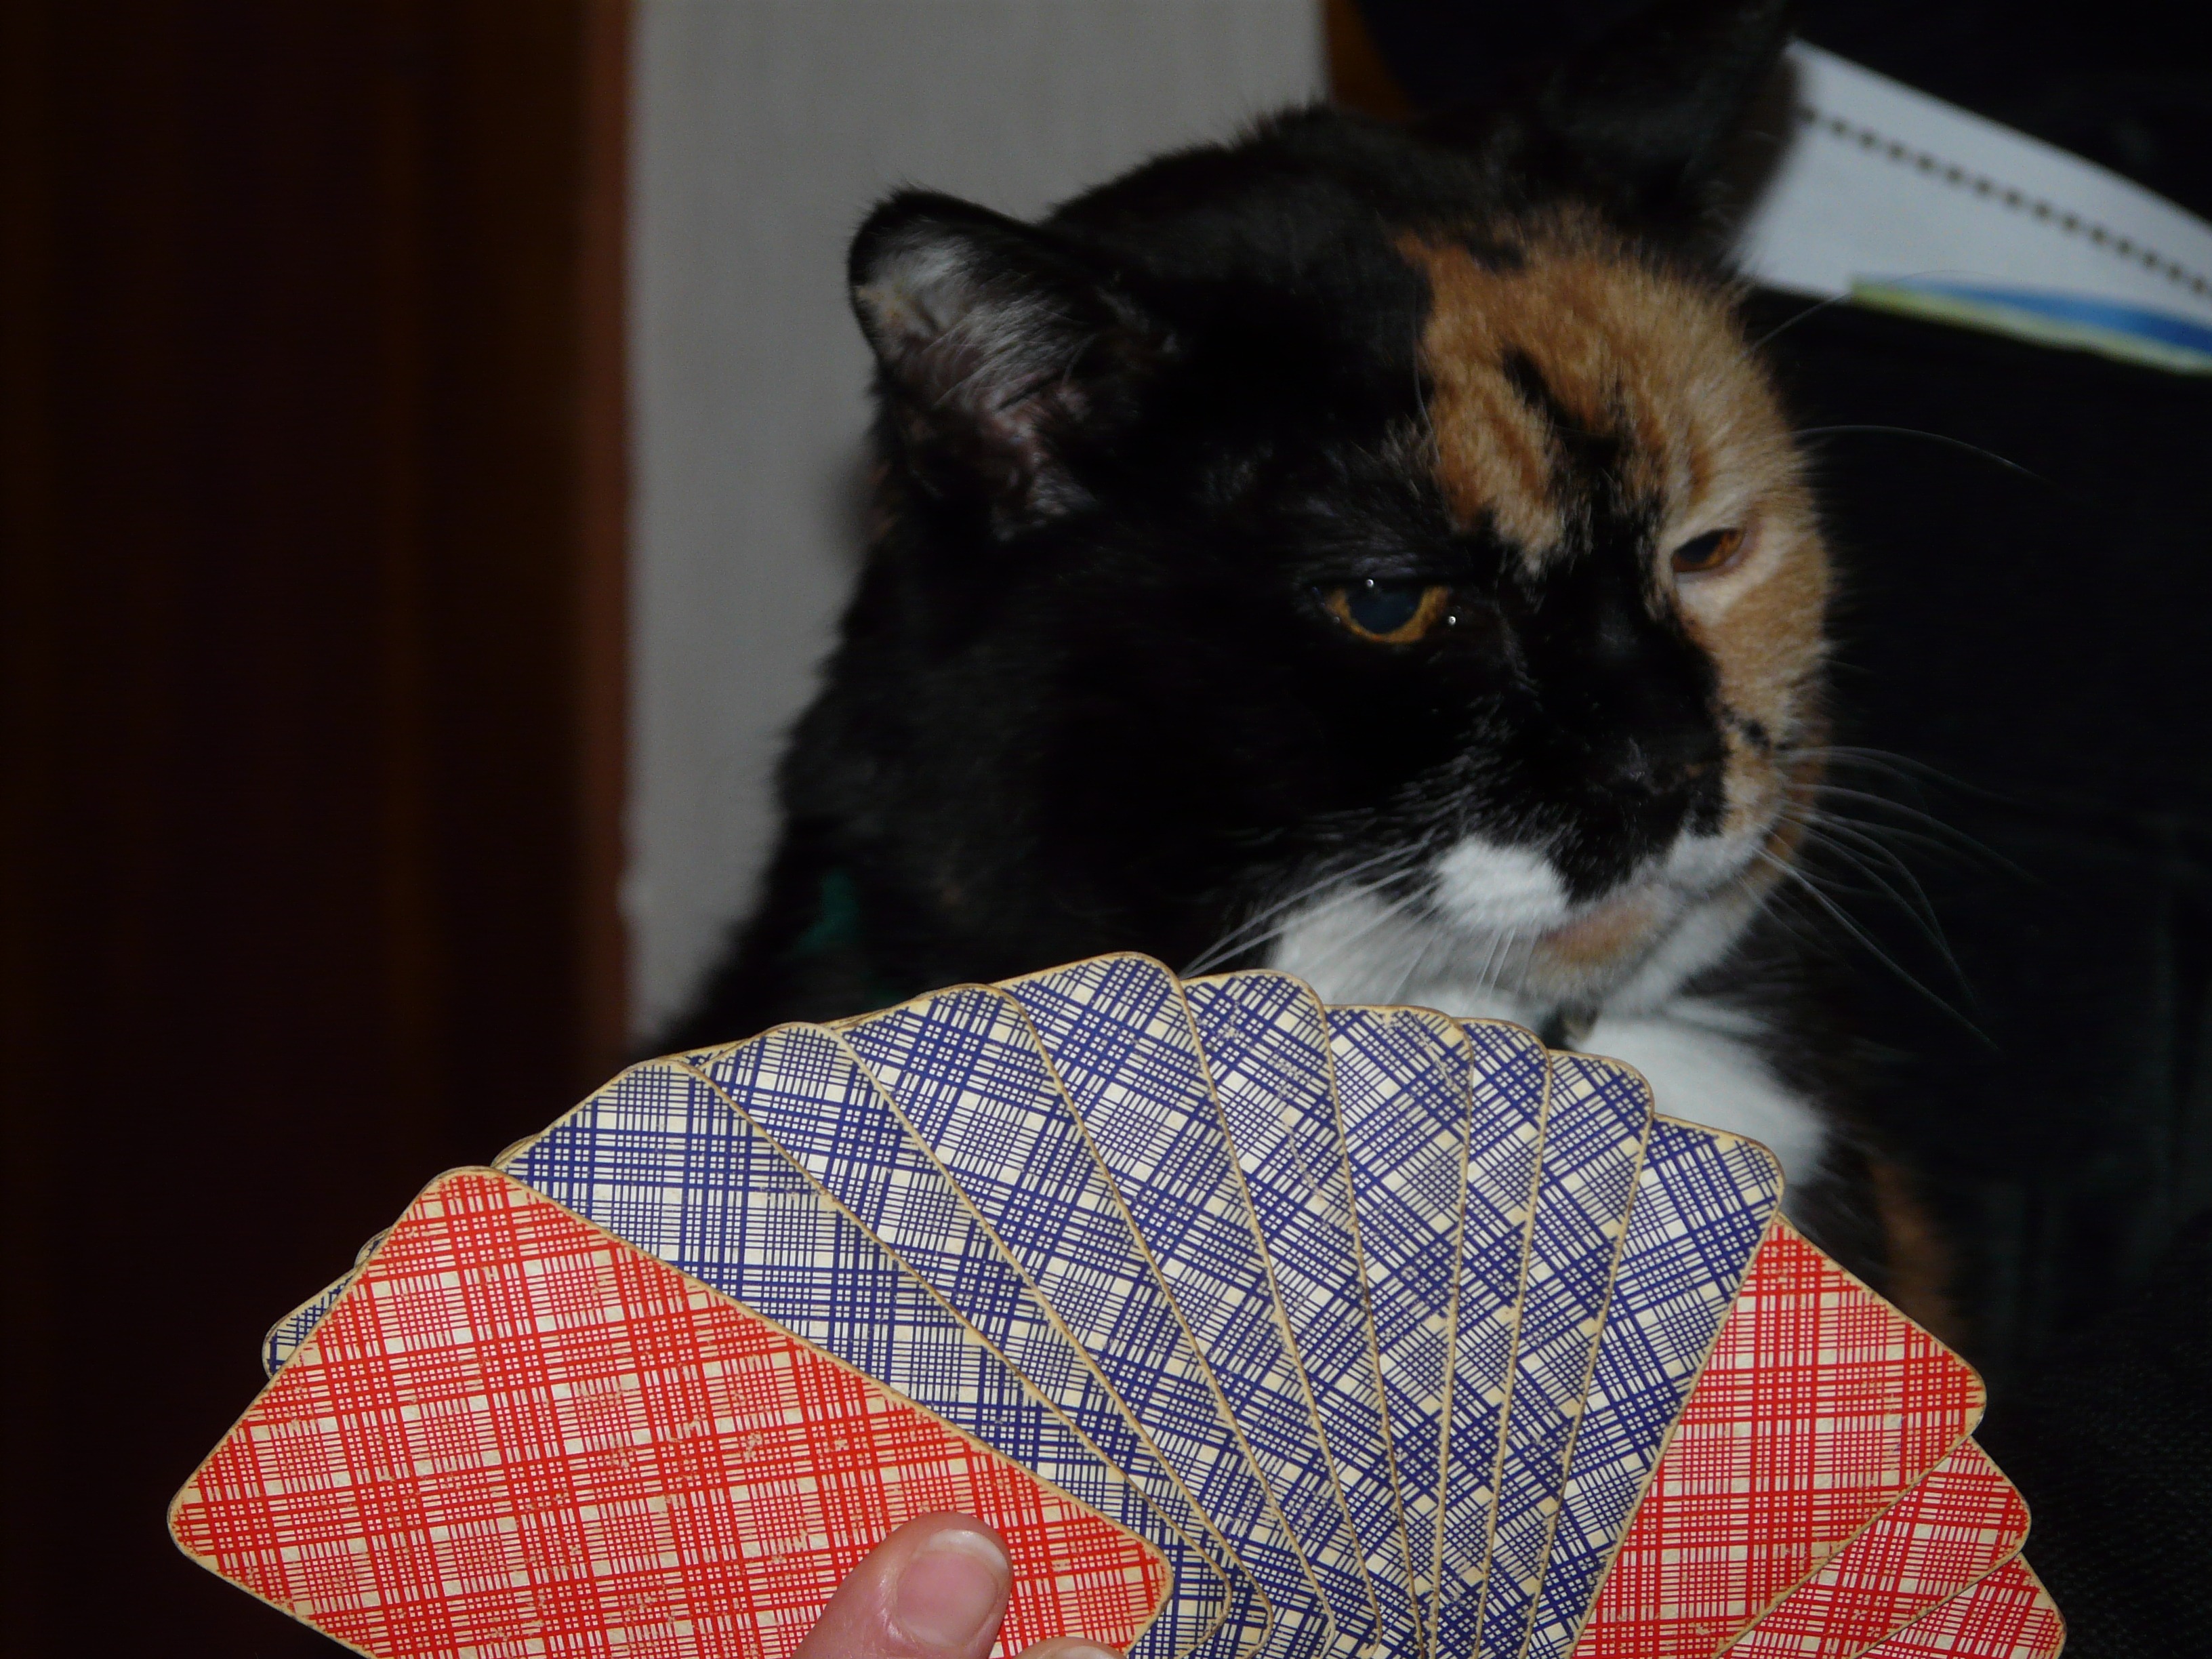
play, kitten, cat, mammal, cards, whiskers, vertebrate, poker, rummy, card game, small to medium sized cats, cat like mammal, lack of interest, rummy card